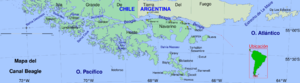
Beaglekanalen / Beagle-konflikten
Beaglekanalen, der forbinder Stillehavet med Atlanterhavet.
Beaglekanalen er et smalt stræde i øgruppen Ildlandet der udgør Sydamerikas absolut sydligste del. Strædet er det ene af de tre passagemuligheder, der er mellem Stillehavet og Atlanterhavet syd om Sydamerika. De to andre er Magellanstrædet nord for og Drakestrædet syd for. I den østlige ende danner Beaglekanalen, der er ca. 240 km lang, også grænsen mellem Argentina mod nord og Chile mod syd. Den vestlige ende ligger helt indenfor Chiles grænser.